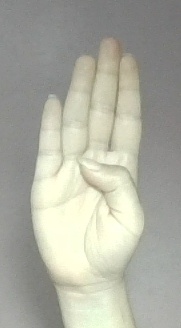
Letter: kaaf